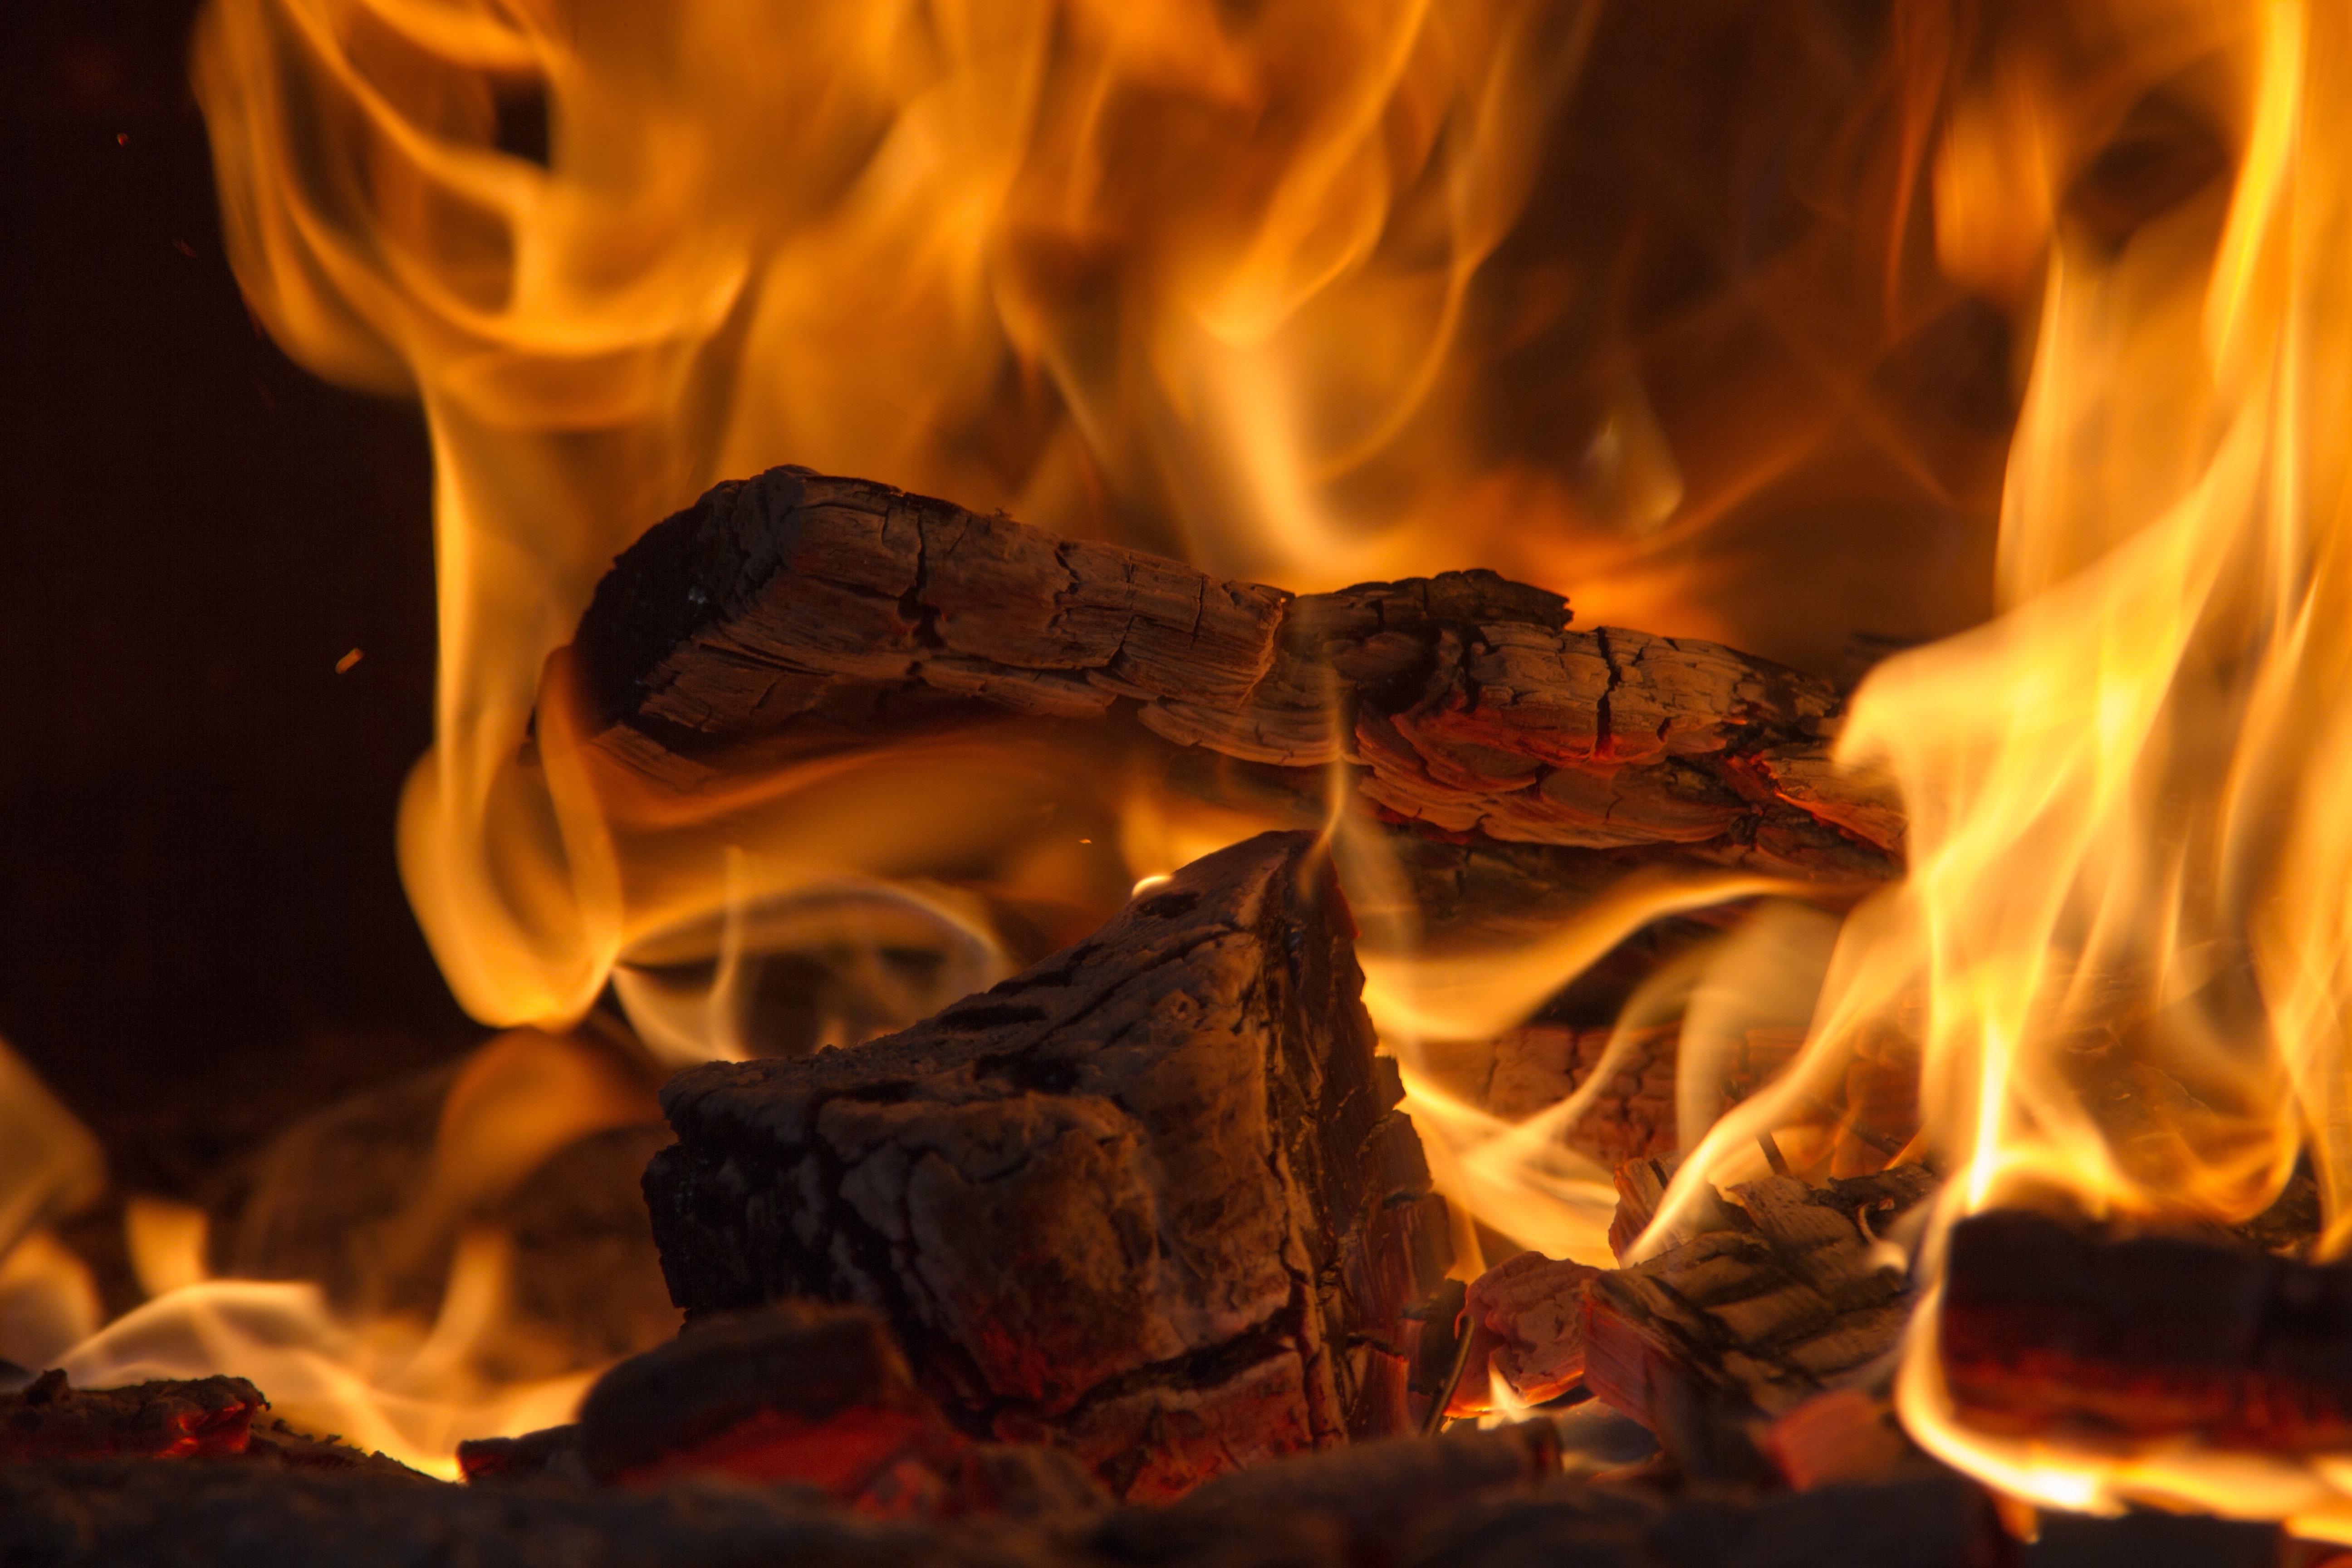
wood, flame, fire, fireplace, campfire, bonfire, heat, burn, burning, hot, blaze, blazing